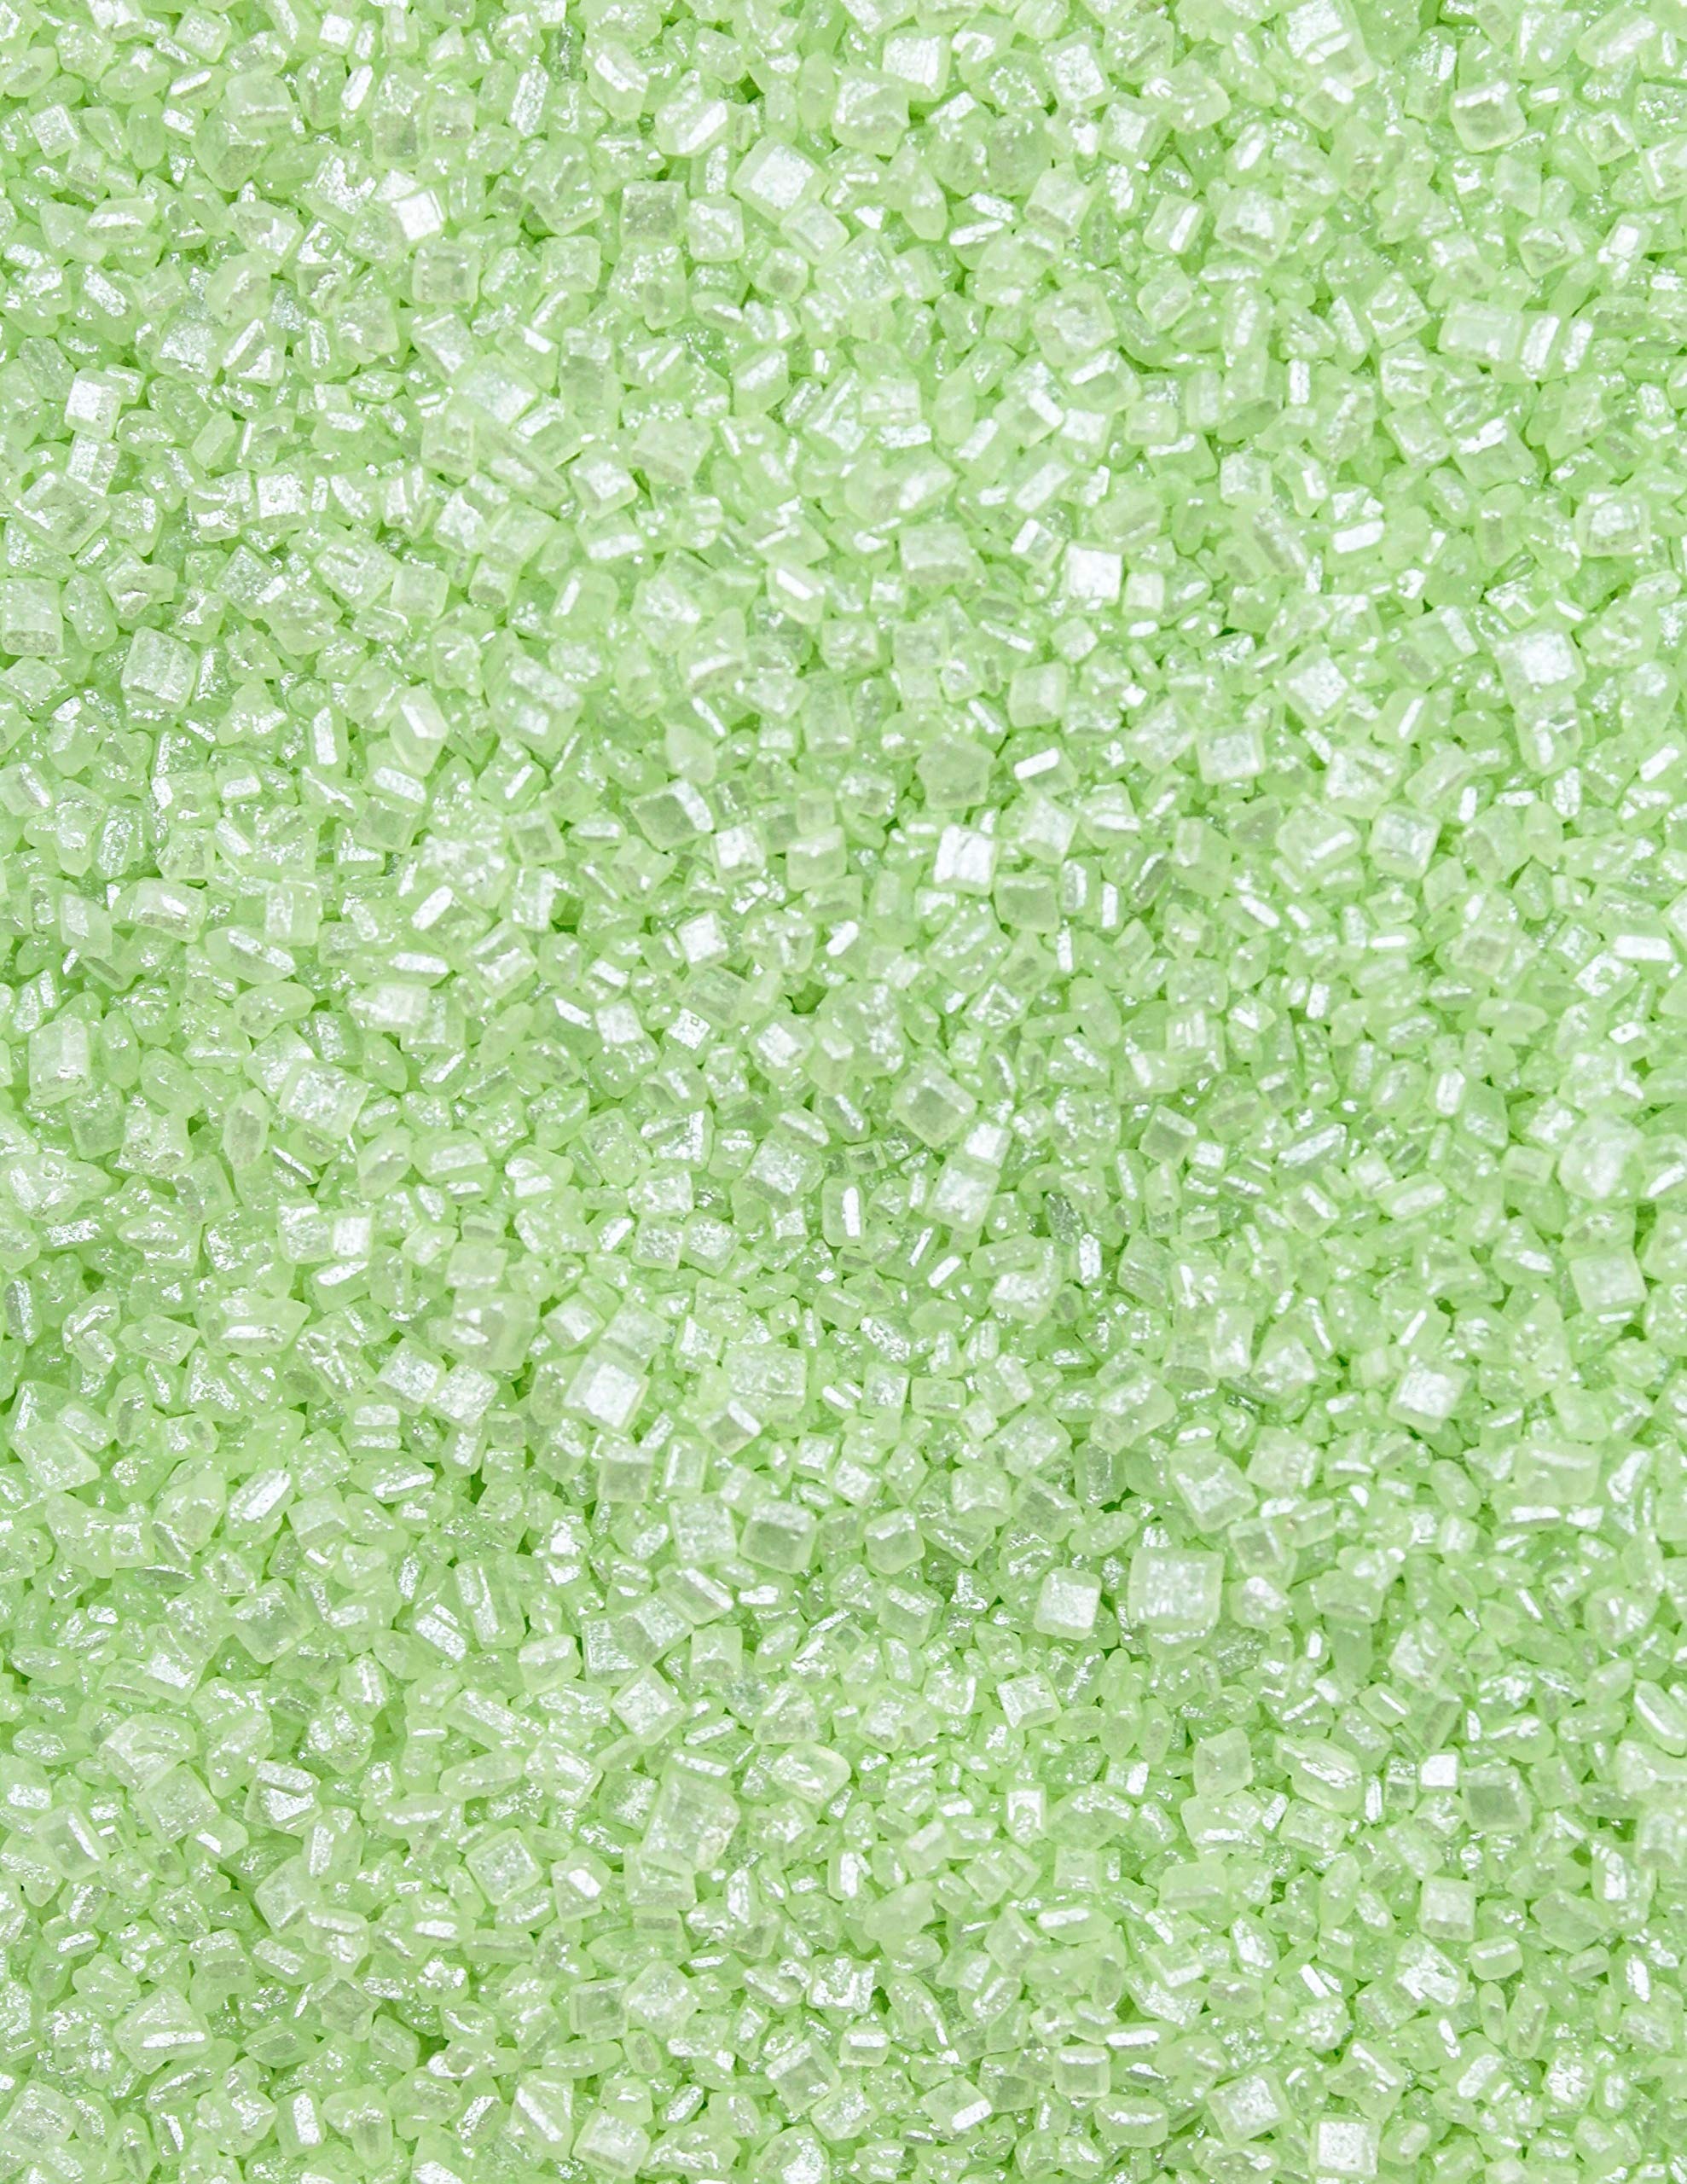
Item Name: Krazy Sprinkles - Sugar Sands (1LB, 1x Bag) Edible Decorative Sugar for Decorating Cakes, Ice Cream, Cookies, Pastries and Desserts by Bakell (Mint Green)
Bullet Point 1: 🎂 Perfect for professional or home bakers who aim to bring their creations alive with a touch of fantasy and fun.
Bullet Point 2: 🌿 Our sprinkles are made solely of food-grade components, ensuring their edibility and absolute food safety. They are Kosher and Halal certified, nut-free, dairy-free, and non-GMO, making them enjoyable for everyone.
Bullet Point 3: 🫙 Our 1LB, resealable bag ensures safe transit and freshness with its secure interlocking plastic edges to create a tight seal that keeps air and moisture out.
Bullet Point 4: 🦚 Our sprinkles can embellish everything from cakes and cupcakes, to ice creams, cookies, and all the imaginative desserts you can dream up.
Bullet Point 5: 🎄 Whether it's Christmas, New Years, Summertime, a birthday, 4th of July, Easter, Hanukkah, mother's or father's day, we have a sprinkle for any occasion!
Bullet Point 6: 🎨 Each bead sprinkle is a burst of radiant colors and a delightful sweet flavor.
Product Description: Unveiling Krazy Sprinkles' stunning Sugar Sands – an idyllic enhancer for your baking exploits! For those keen on rendering a quick and memorable touch to their baked creations, sugar sands are an excellent choice. They provide an even, consistent glitz to your cupcakes, cake pops, fancy cakes, and even icing-smothered fruits like strawberries, transforming them into tasteful pieces of art. Purchasing Sugar Sands from Bakell.com allows you to pick from an expansive range of shades. Whether it's muted tones or audacious ones - we have your baking requirements covered! Krazy Sprinkles Sugar Sands are finely textured sugars that bestow a dazzling effect on any dessert.
Value: 16.0
Unit: Ounce

Price: 19.98